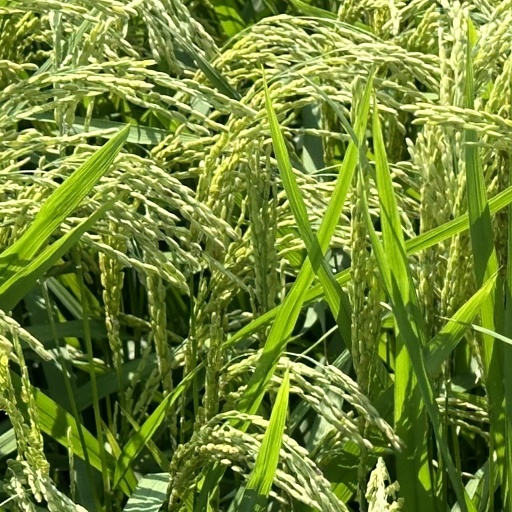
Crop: rice